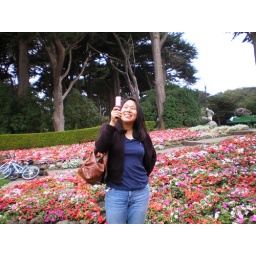
Julie posing in front of flower bed